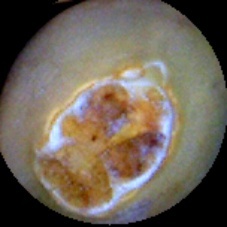
Label: Broken